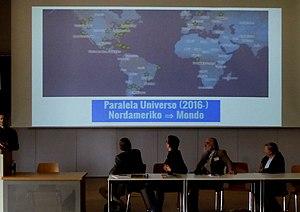
Lors du congrès trinationale de l'espéranto à Deux-Ponts (DE) en 2018, Chuck Smith parle sur les rencontres Paralela Universo. Lëtzebuergesch: An der Ouverture vum Dräi-Länner-Esperanto-Kongress zu Zweibrücken (DE) am Joer 2018 schwätzt Chuck Smith iwwert d'Versammlungen vum Paralela Universo.